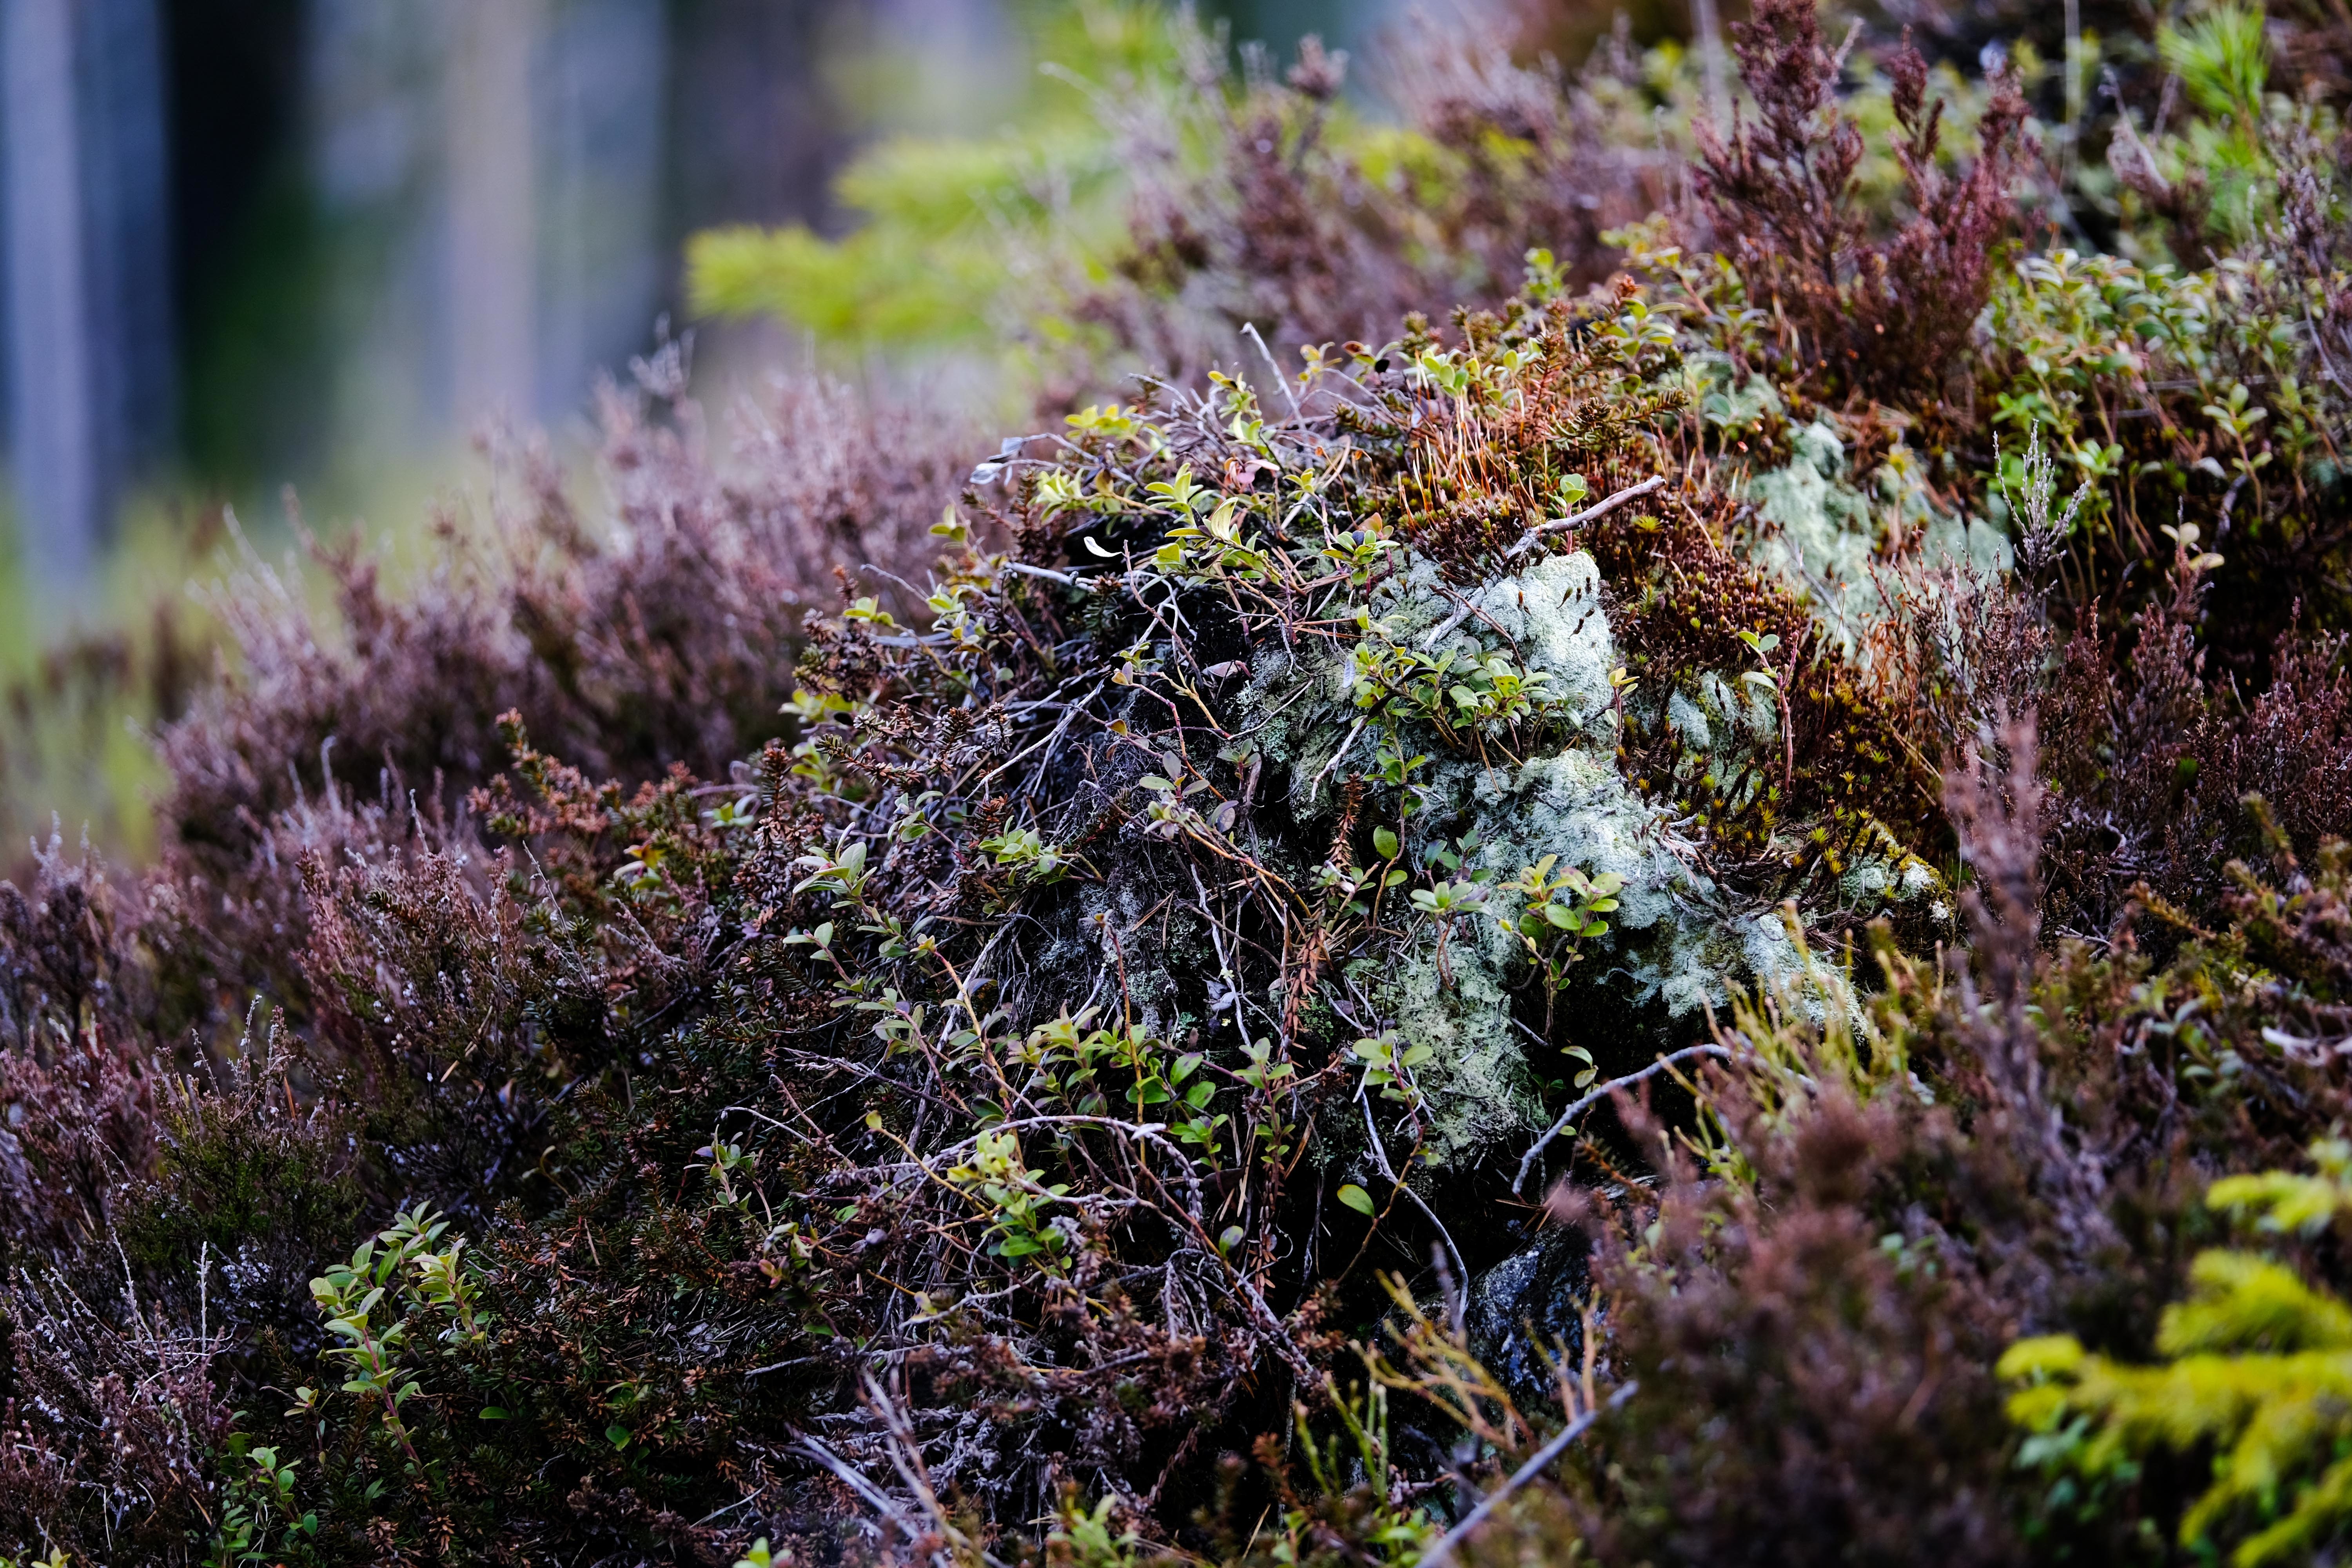
tree, nature, forest, grass, plant, lawn, leaf, flower, moss, green, autumn, botany, garden, flora, wildflower, vegetation, shrub, woodland, ecosystem, flowering plant, woody plant, land plant